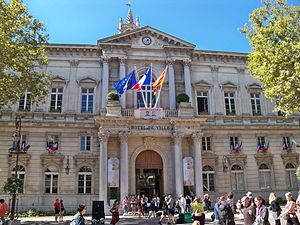
Avignon
Rådhuset i Avignon
Rådhuset i Avignon
Avignon er en by i Frankrig. Den ligger ved bredden af Rhonefloden i Provence. Fra 1307 til 1377 residerede paverne i Avignon. Det historiske centrum har været på UNESCOs verdensarvsliste siden 1995.